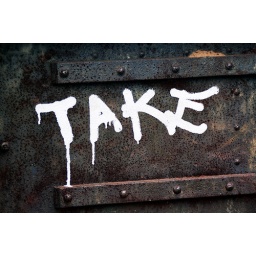
Vandalism on a steel door on one of the ocean batteries in the Presidio.